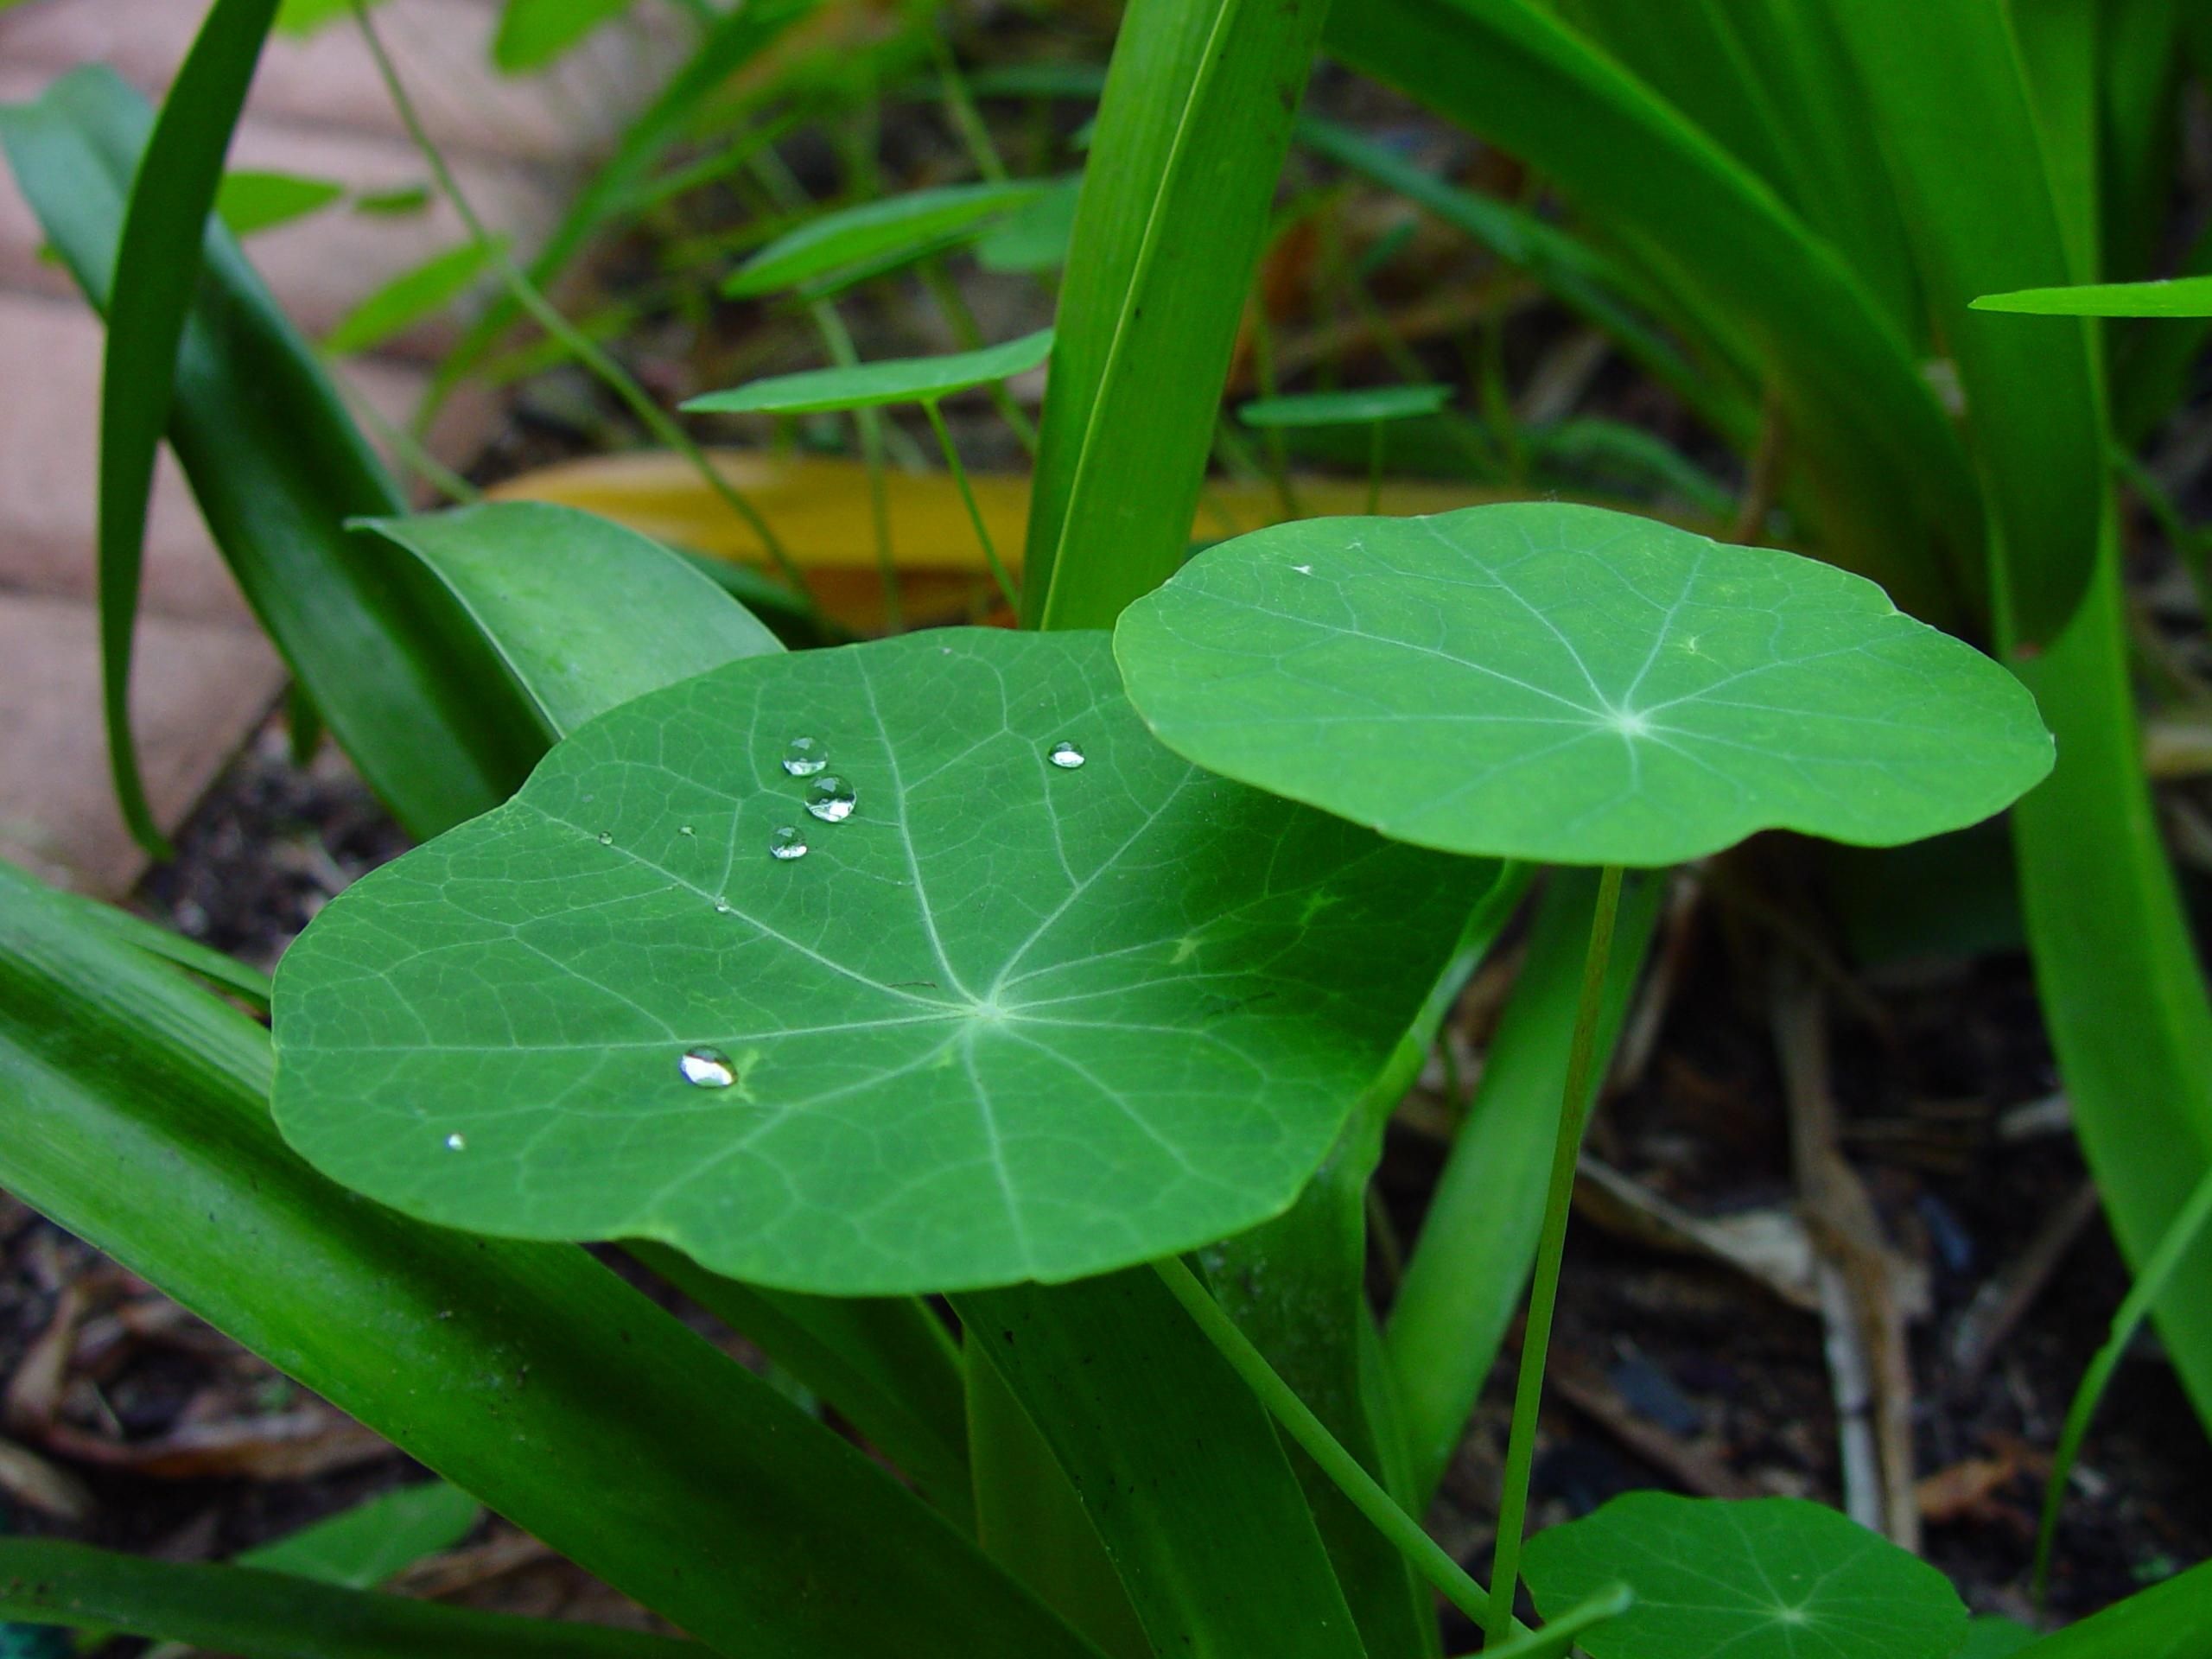
water, nature, grass, dew, plant, lawn, leaf, flower, foliage, green, macro, fresh, botany, aquatic plant, flora, plants, wildflower, leaves, droplets, raindrops, drops, tropics, arum, macro photography, flowering plant, nasturtiums, annual plant, plant stem, land plant